Third Watch

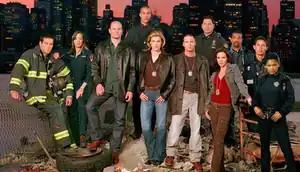
Several cast members of "Third Watch". Left to right: Jimmy Doherty (FDNY firefighter) (Eddie Cibrian), Kim Zambrano (FDNY paramedic) (Kim Raver), Fred Yokas (Chris Bauer), Tyrone 'Ty' Davis Jr. (NYPD officer) (Coby Bell), Faith Yokas (NYPD officer) (Molly Price), Maurice 'Bosco' Boscorelli (NYPD officer) (Jason Wiles), John 'Sully' Sullivan (NYPD officer) (Skipp Sudduth), Maritza Cruz (NYPD detective) (Tia Texada), Monte 'Doc' Parker (FDNY paramedic) (Michael Beach), Carlos Nieto (FDNY paramedic) (Anthony Ruivivar) and Sasha Monroe (NYPD officer) (Nia Long)

"Third Watch's" original ensemble cast in the series' first season consisted of Michael Beach, Coby Bell, Bobby Cannavale, Eddie Cibrian, Molly Price, Kim Raver, Anthony Ruivivar, Skipp Sudduth, and Jason Wiles.